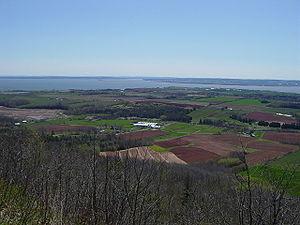
Le bassin des Mines, ou bassin de Minas, est une baie située en Nouvelle-Écosse. Une ligne formée par le cap Split et le cap Sharp la délimite de la baie de Fundy, à l'ouest.
Cet article recense les zones humides du Canada concernées par la convention de Ramsar.